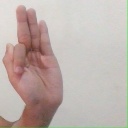
अक्षर: फ